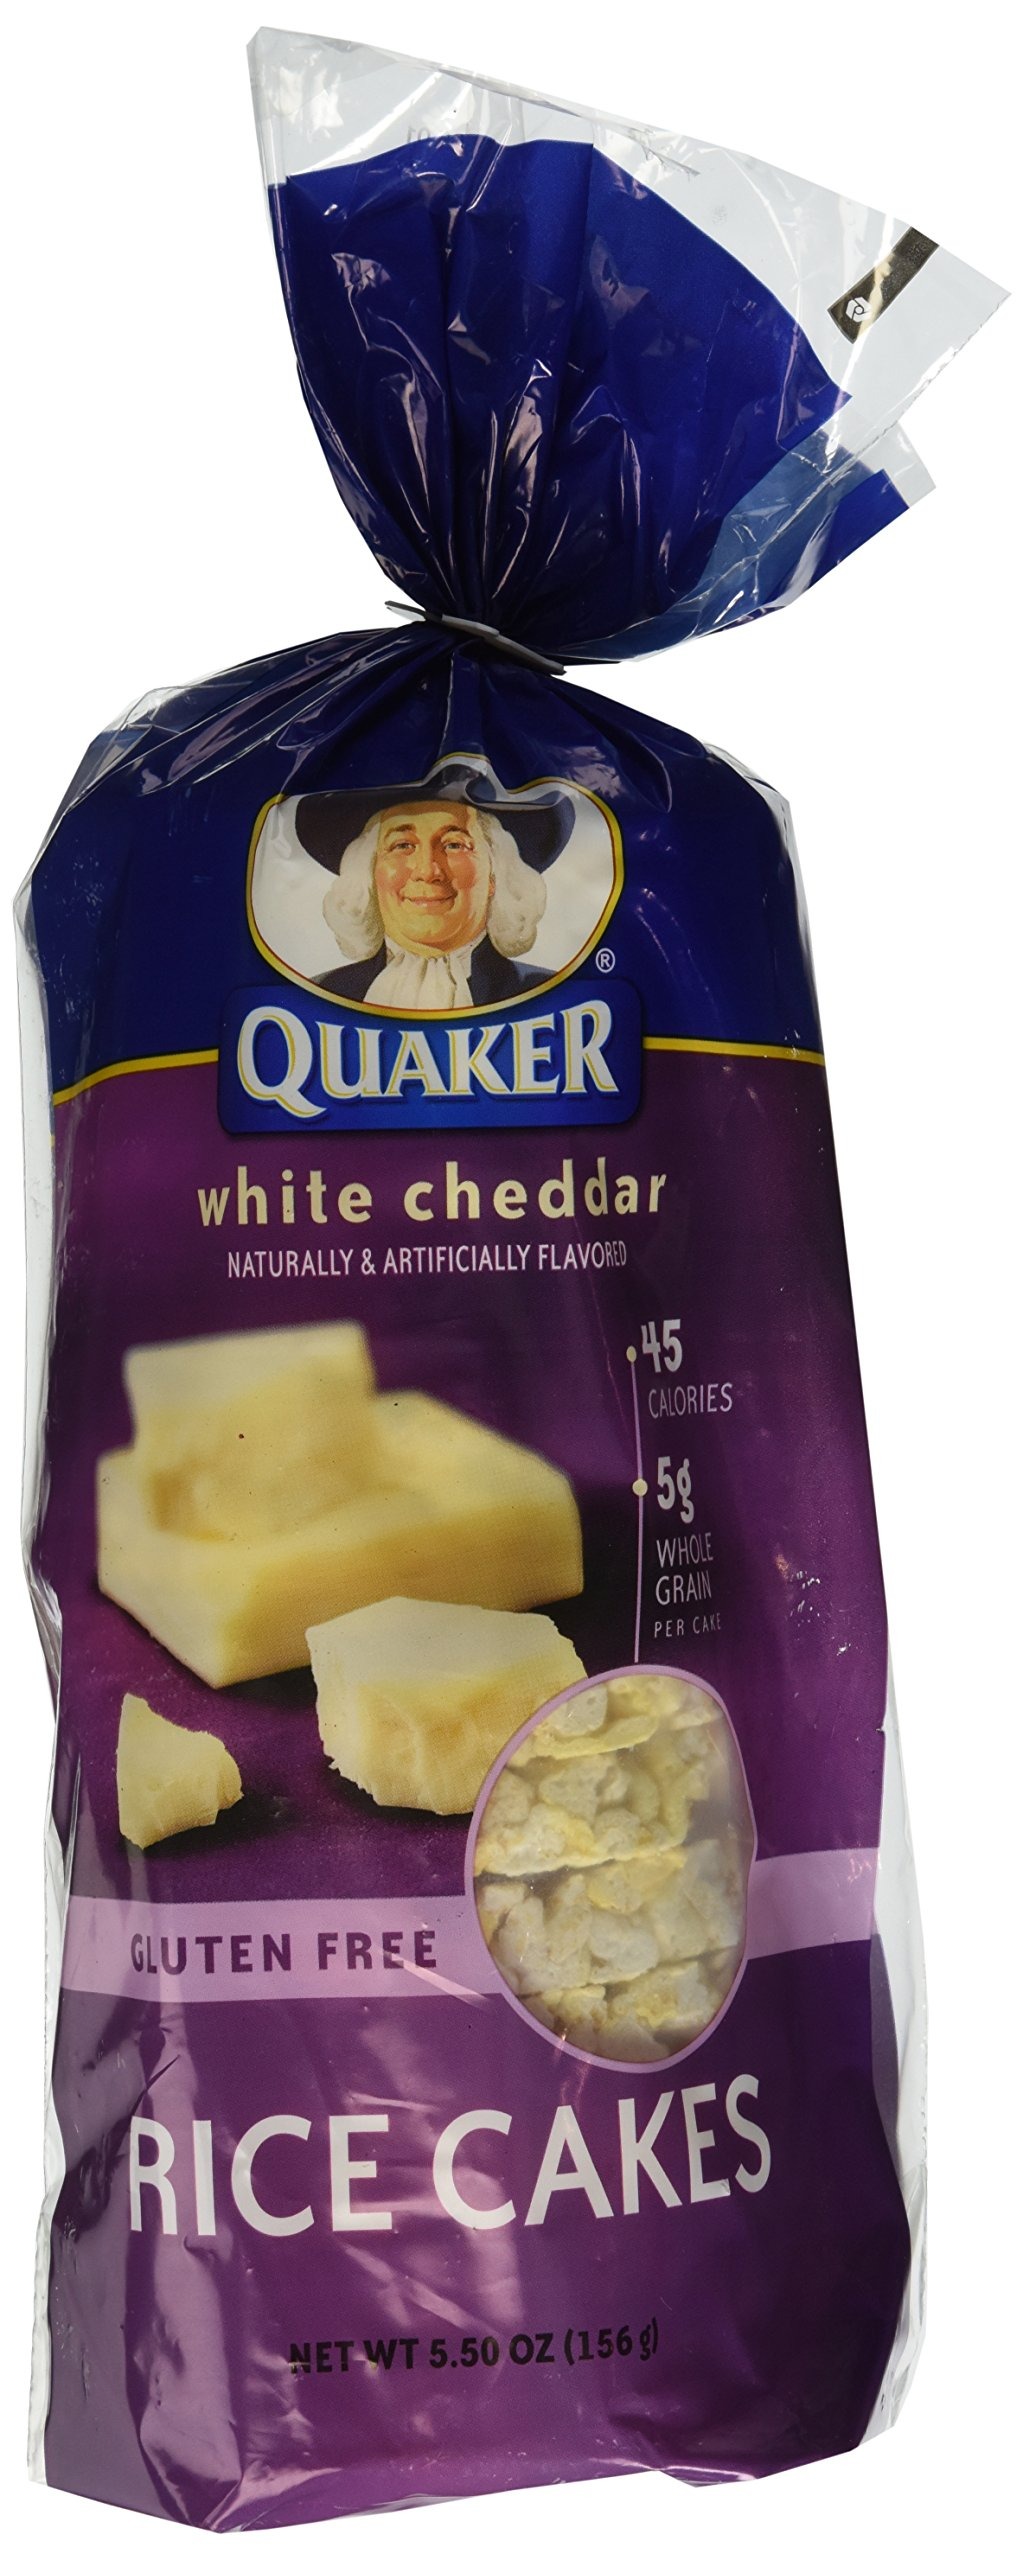
Item Name: Quaker, Rice Cakes, White Cheddar, 5.5oz Bag (Pack of 4)
Bullet Point 1: Quaker
Bullet Point 2: Rice Cakes
Bullet Point 3: White Cheddar
Bullet Point 4: 5.5oz Bage
Bullet Point 5: Pack of 4
Product Description: Quaker, Rice Cakes, White Cheddar, 5.5oz Bag (Pack of 4)
Value: 22.0
Unit: Ounce

Price: 3.98